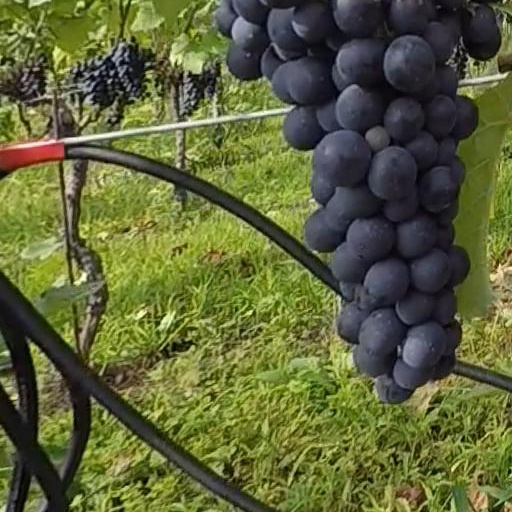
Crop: grape